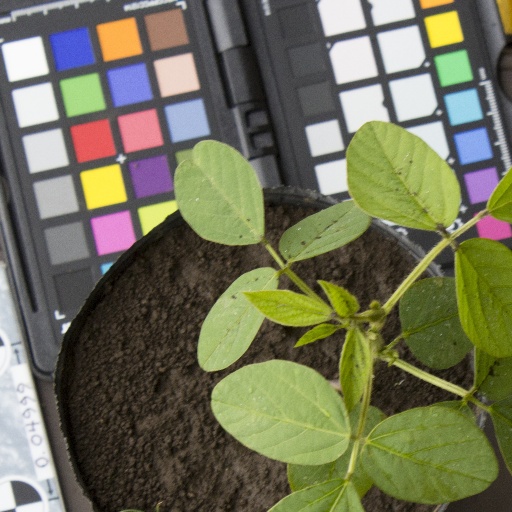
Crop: soybean